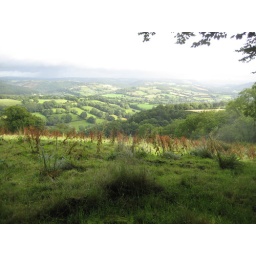
I like the way the light hits the grass in between the darker green and rusty-brown